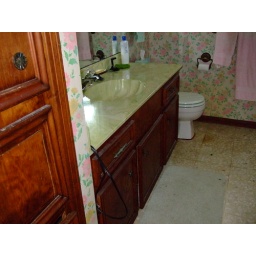
Bathroom-Picture of the cabinets in the bathroom that have not been done yet. The kitchen cabinets looked just like these before.